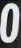
Number: 0